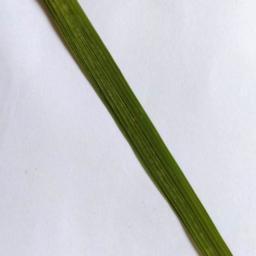
Label: Rice___Healthy